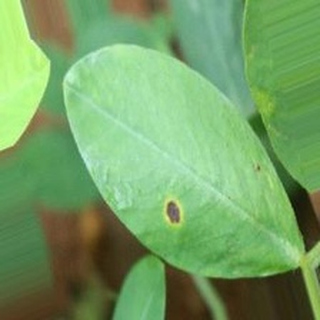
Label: groundnut_early_leaf_spot